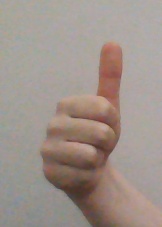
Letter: aleff